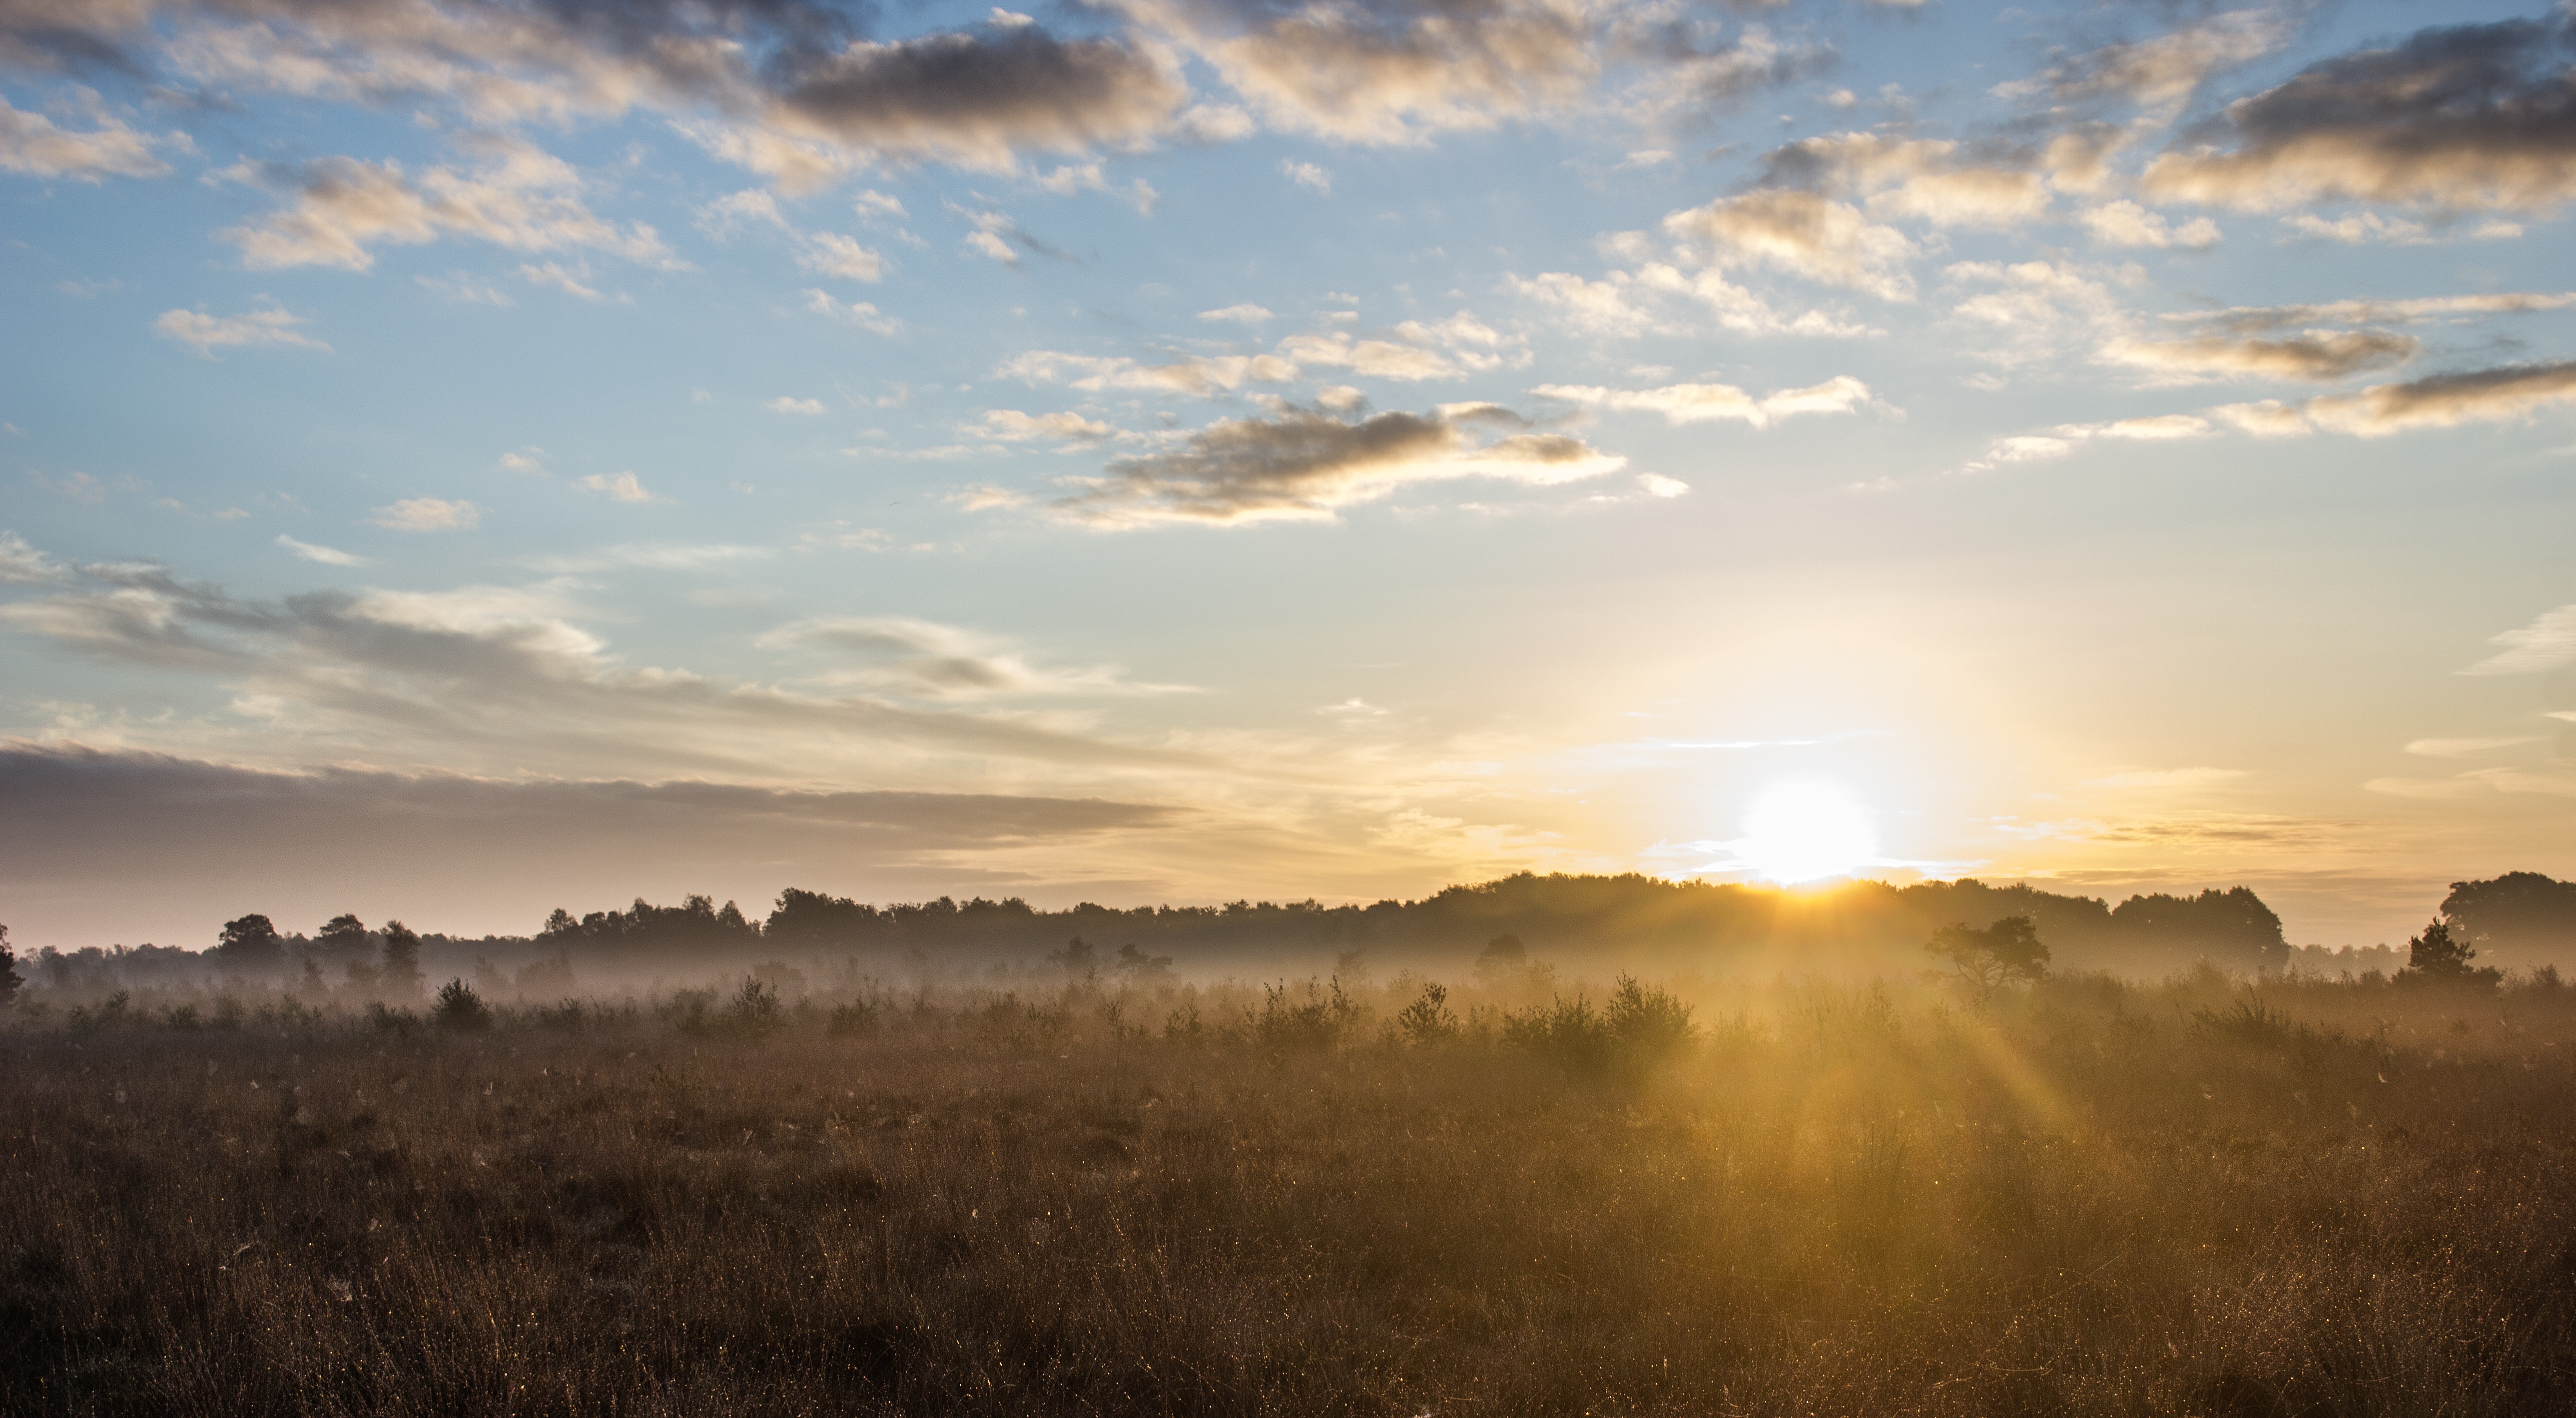
landscape, nature, grass, horizon, cloud, sky, sun, fog, sunrise, sunset, mist, field, meadow, prairie, sunlight, morning, hill, dawn, atmosphere, dusk, evening, weather, plain, grassland, morning sun, rural area, atmospheric phenomenon